Jean Pascal vs. Bernard Hopkins II

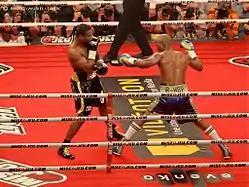
Pascal (left) vs. Hopkins, 2011

The bout began with both fighters feeling each other out for the first few rounds. In the third round, Hopkins began to find success with the right hand and shook the knees of Pascal. In the fourth round, both fighters exchanged power shots frantically with Hopkins looking slightly wobbled at the end of the round. Later on, before the seventh round began, Hopkins began doing push-ups in the ring. In the ninth round, Pascal's glove touched the mat after a cupping shot and was ruled a slip. This occurred again in the tenth. The fight again went the distance, with all three judges scoring the bout in favour of Hopkins, with scores of 116–112, 115–114 and 115–113. HBO's Harold Lederman had the bout scored 115–113 for Hopkins, while ESPN's Dan Rafael scored the bout a 114–114 draw.